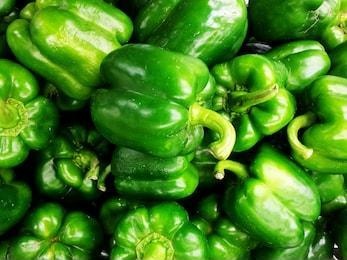
Label: capsicum